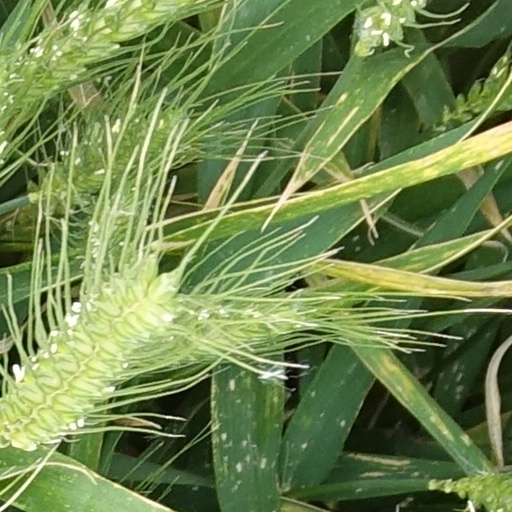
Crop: wheat